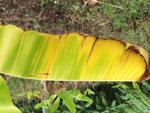
Label: xamthomonas